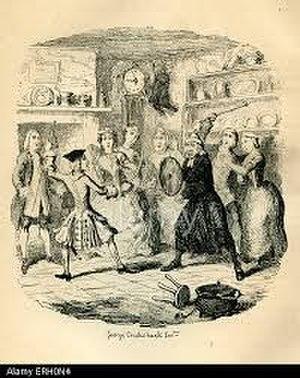
Beau Didapper essaie de briller en compagnie
Les Aventures de Joseph Andrews et du pasteur Abraham Adams, dit Joseph Andrews, est le premier roman écrit par Henry Fielding et aussi l'un de ses deux grands chefs-d’œuvre, le second étant Histoire de Tom Jones, enfant trouvé. Publié en 1742 et qualifié par l'auteur de « roman sentimental comique », cet ouvrage, d'abord parodique, raconte les aventures d’un honnête domestique revenant de Londres accompagné par son ami et mentor, le pasteur Abraham Adams.